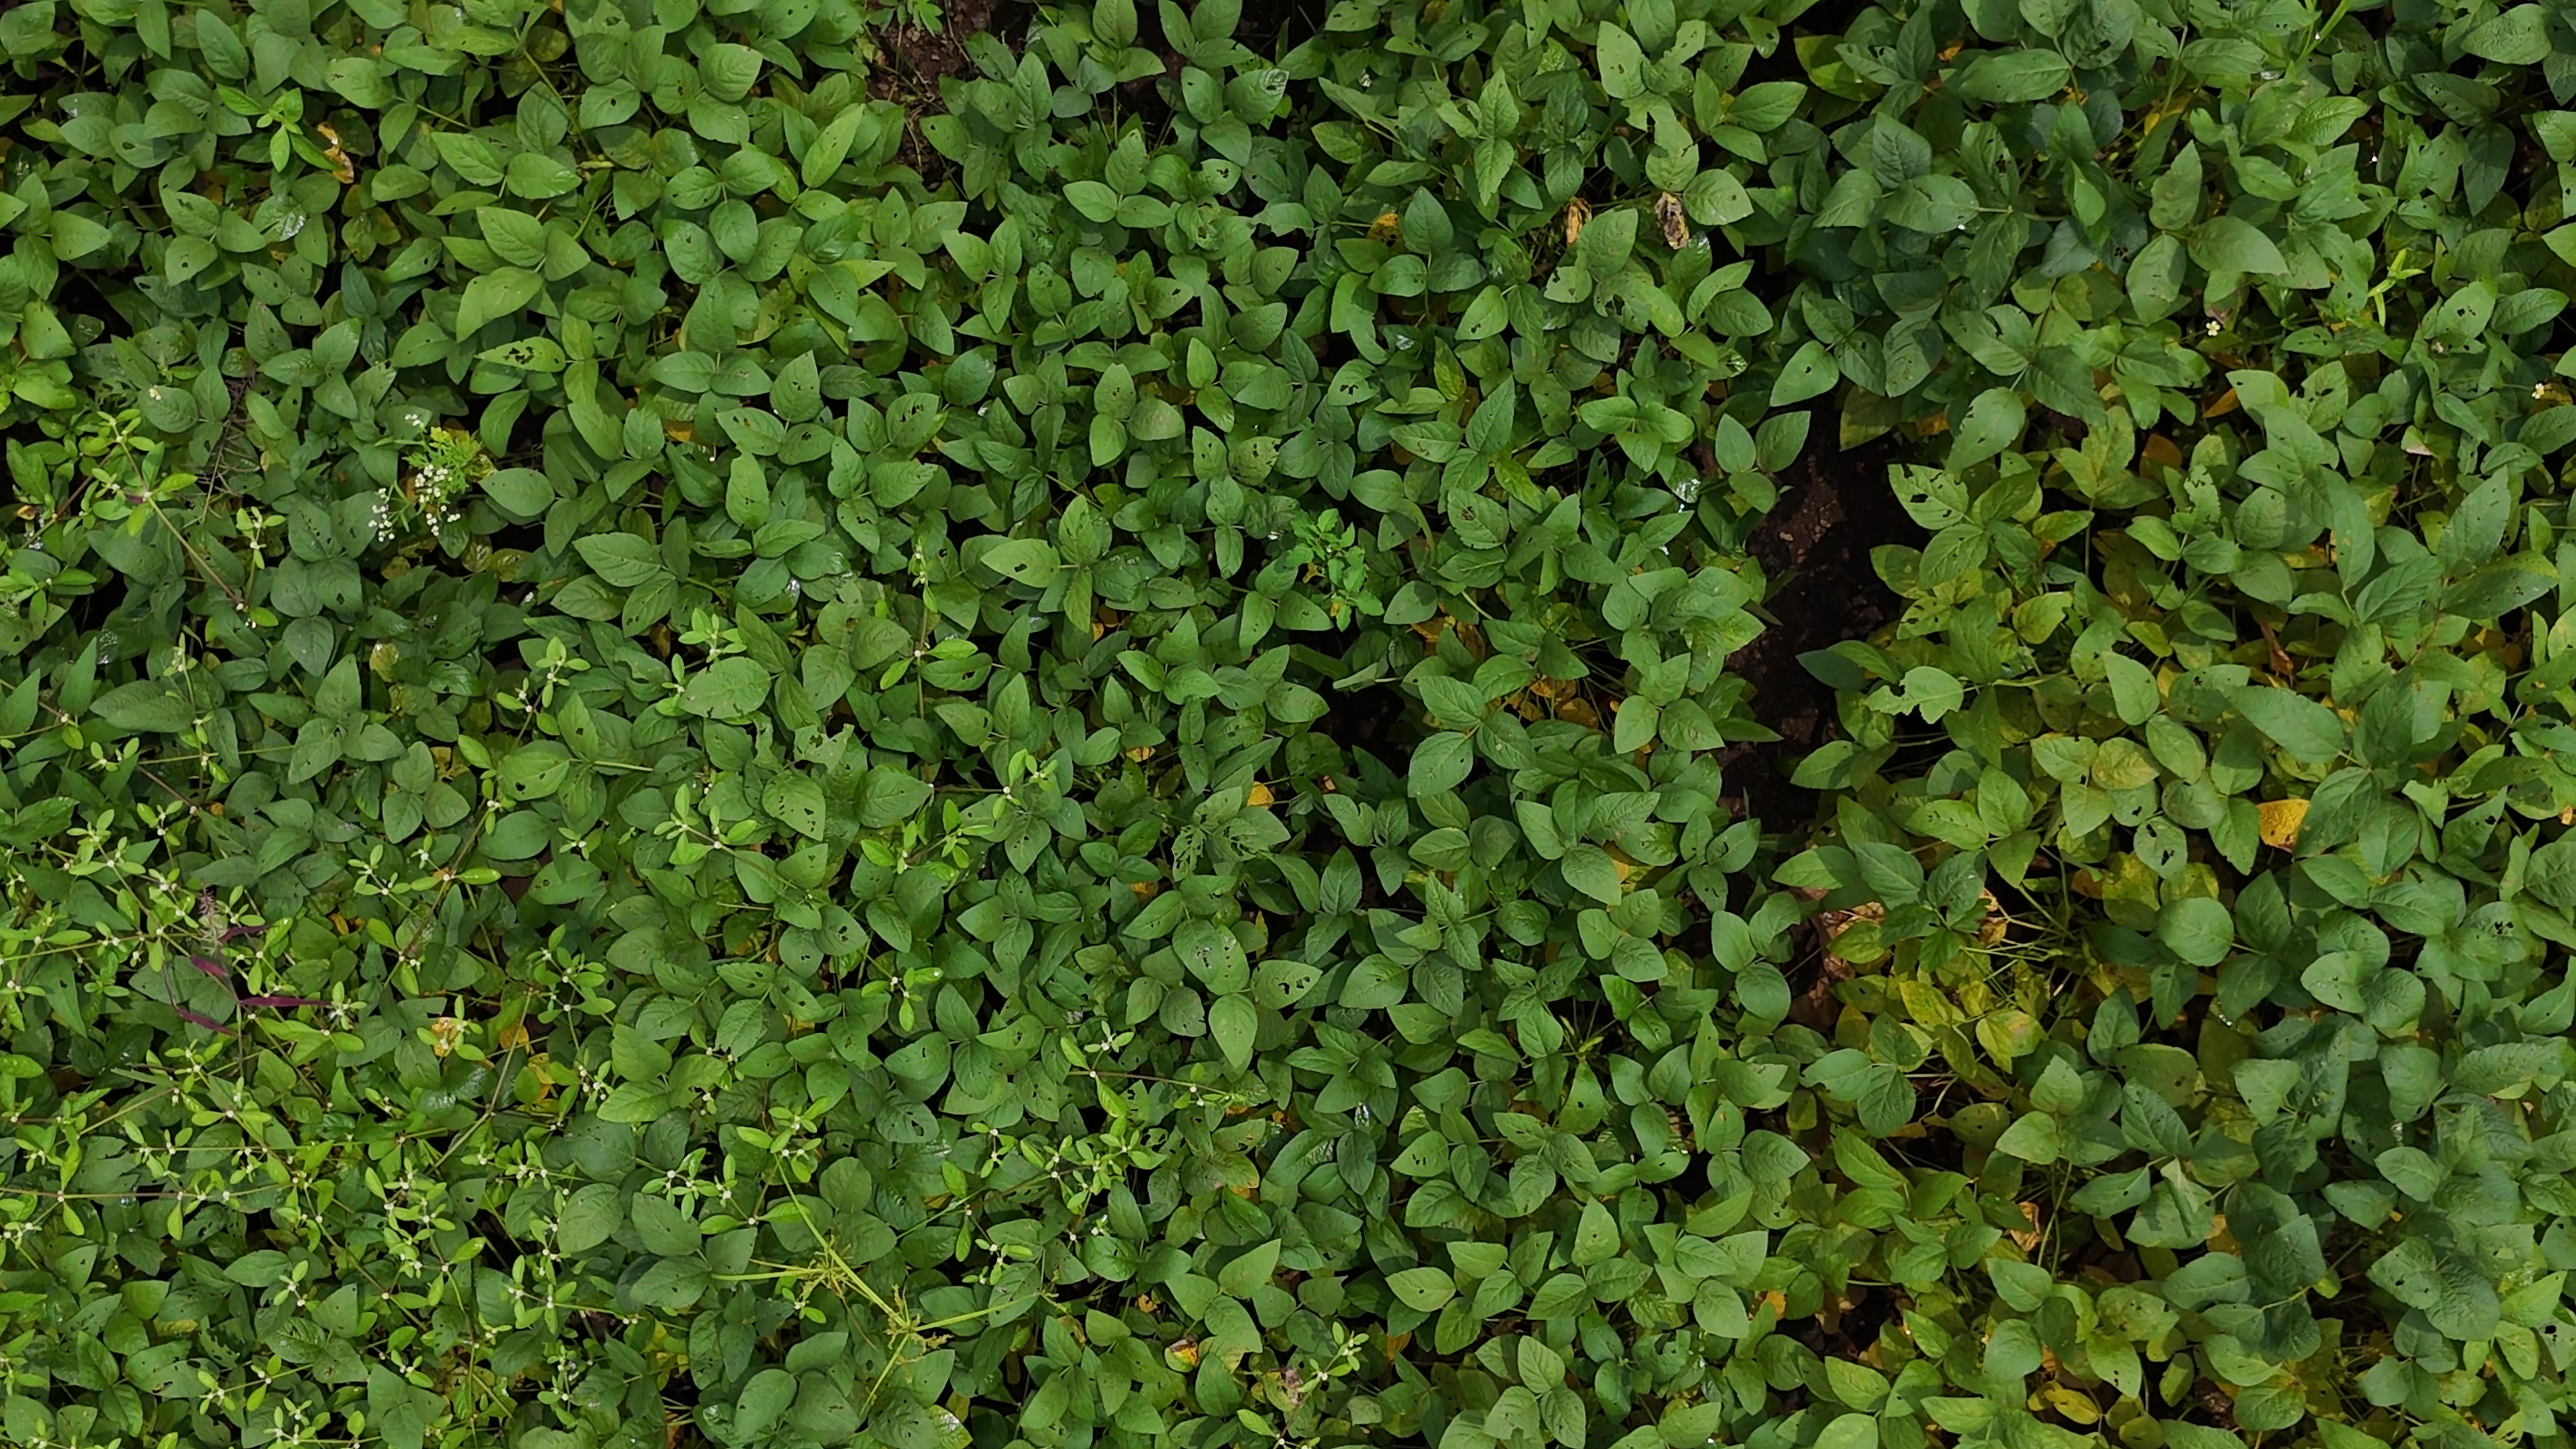
Label: Mosaic